393rd Bomb Squadron

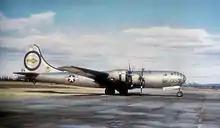
B-29 painted to look like "The Great Artiste" of the 393rd Bombardment Squadron of the 509th Bomb Group at Walker AFB New Mexico.

The 393rd Bomb Squadron is part of the 509th Bomb Wing at Whiteman Air Force Base, Missouri. It operates Northrop Grumman B-2 Spirit nuclear-capable strategic bomber aircraft.